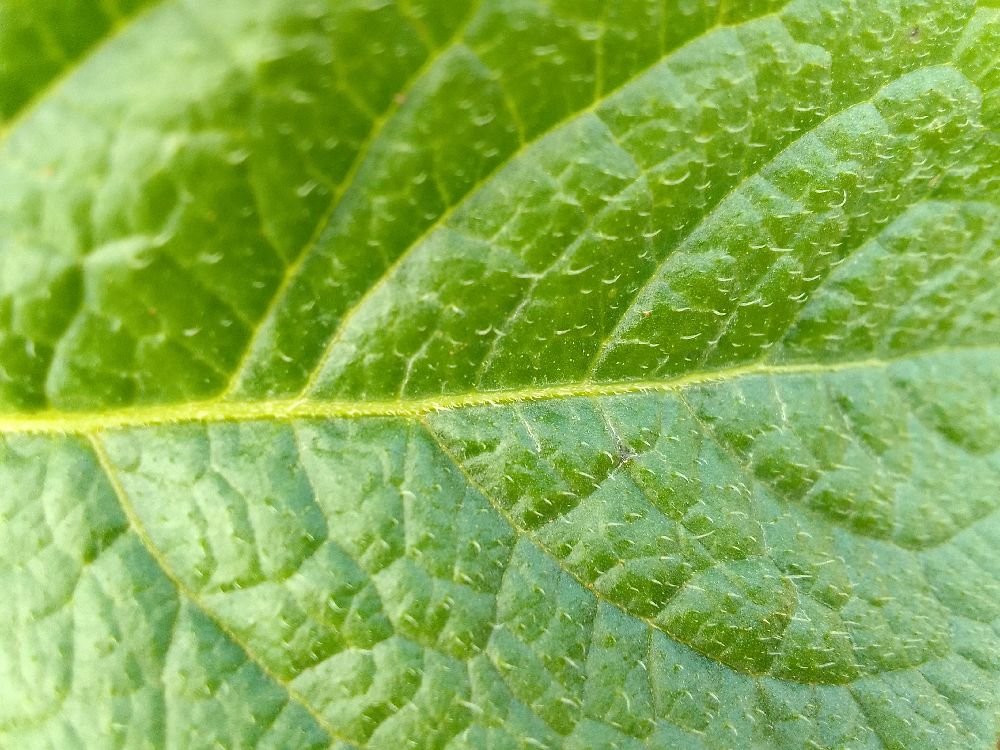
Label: Healthy